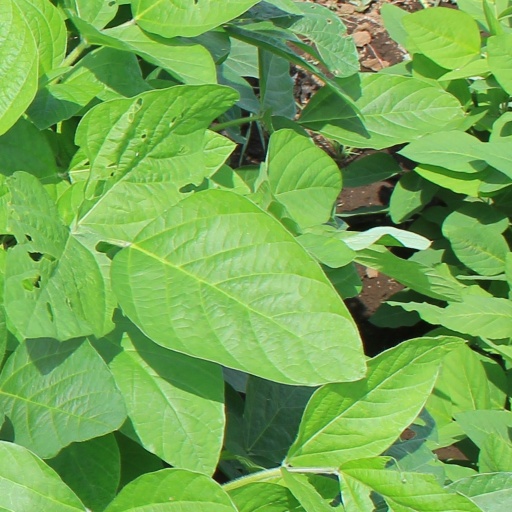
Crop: soybean